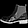
Label: Ankle boot